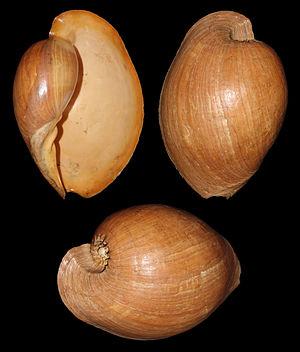
Melo est un genre de mollusques gastéropodes de la famille des Volutidae.